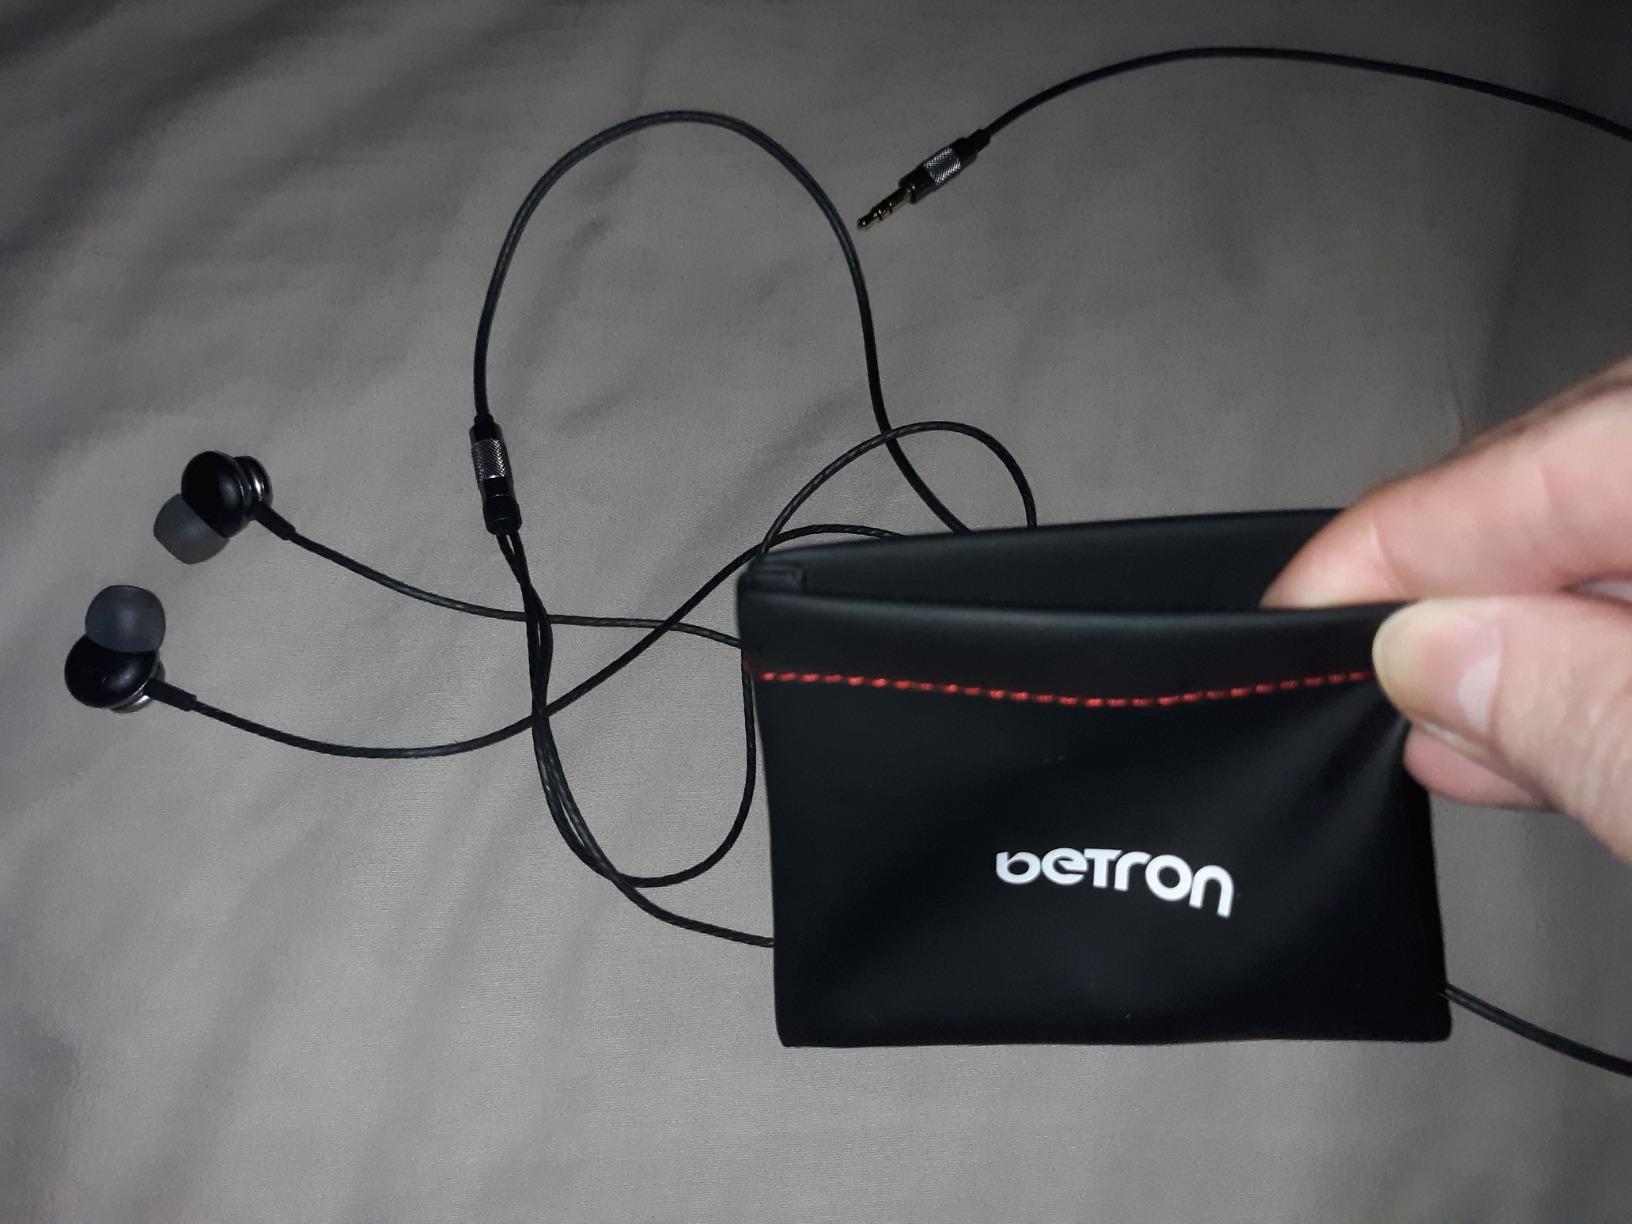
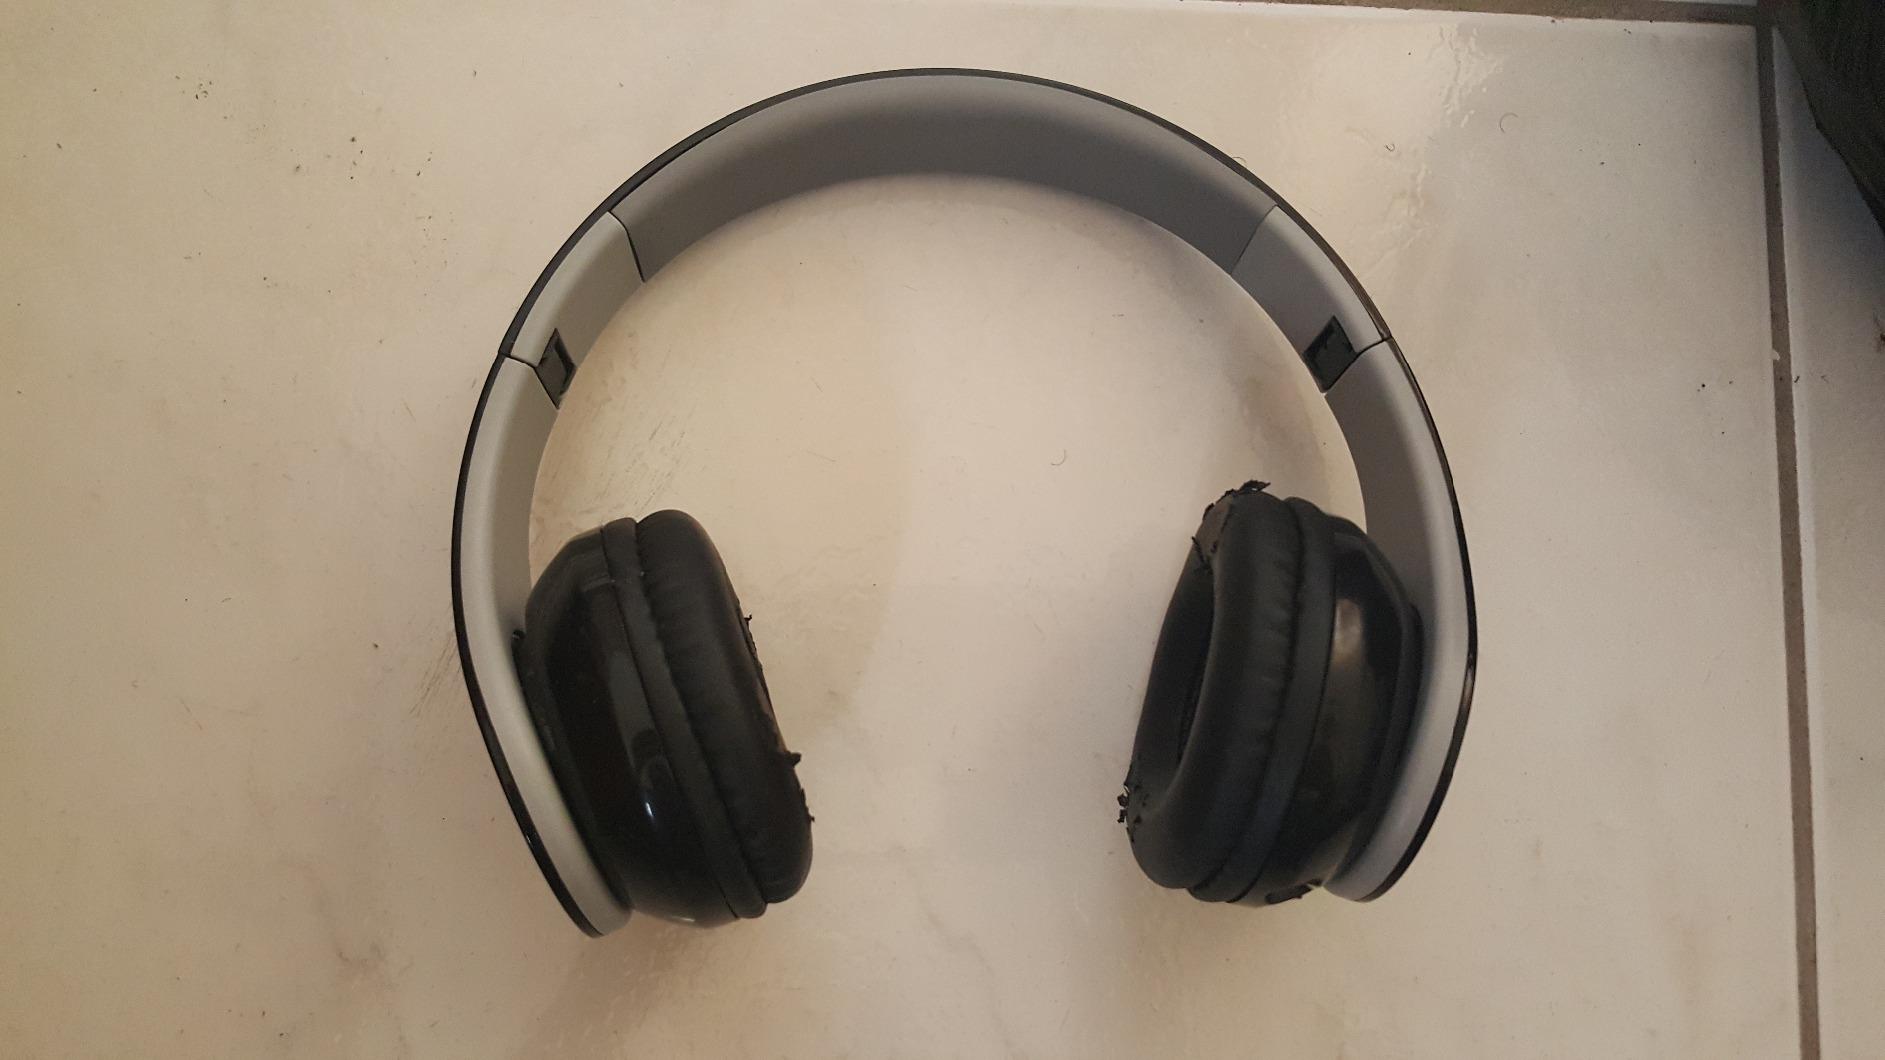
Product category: headphones
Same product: no